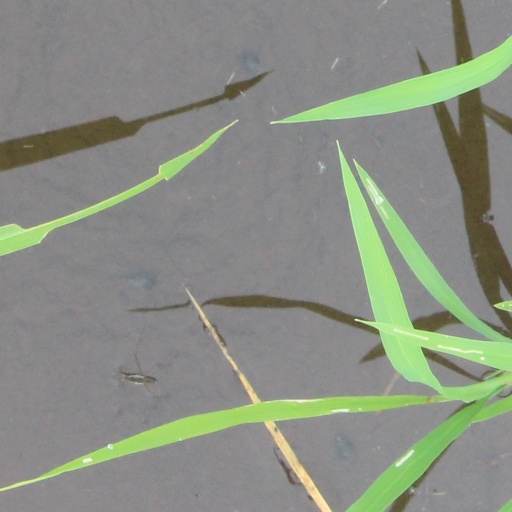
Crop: rice